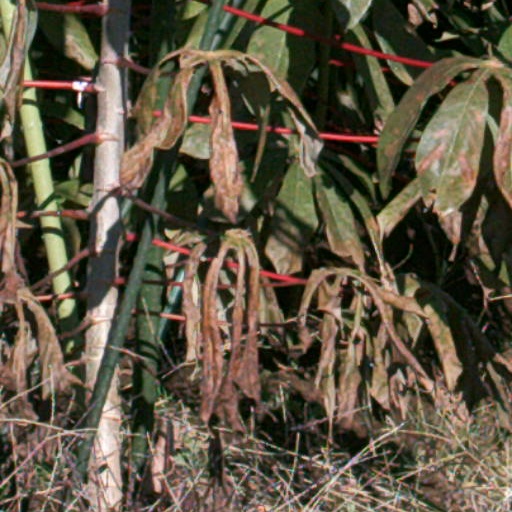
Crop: cassava